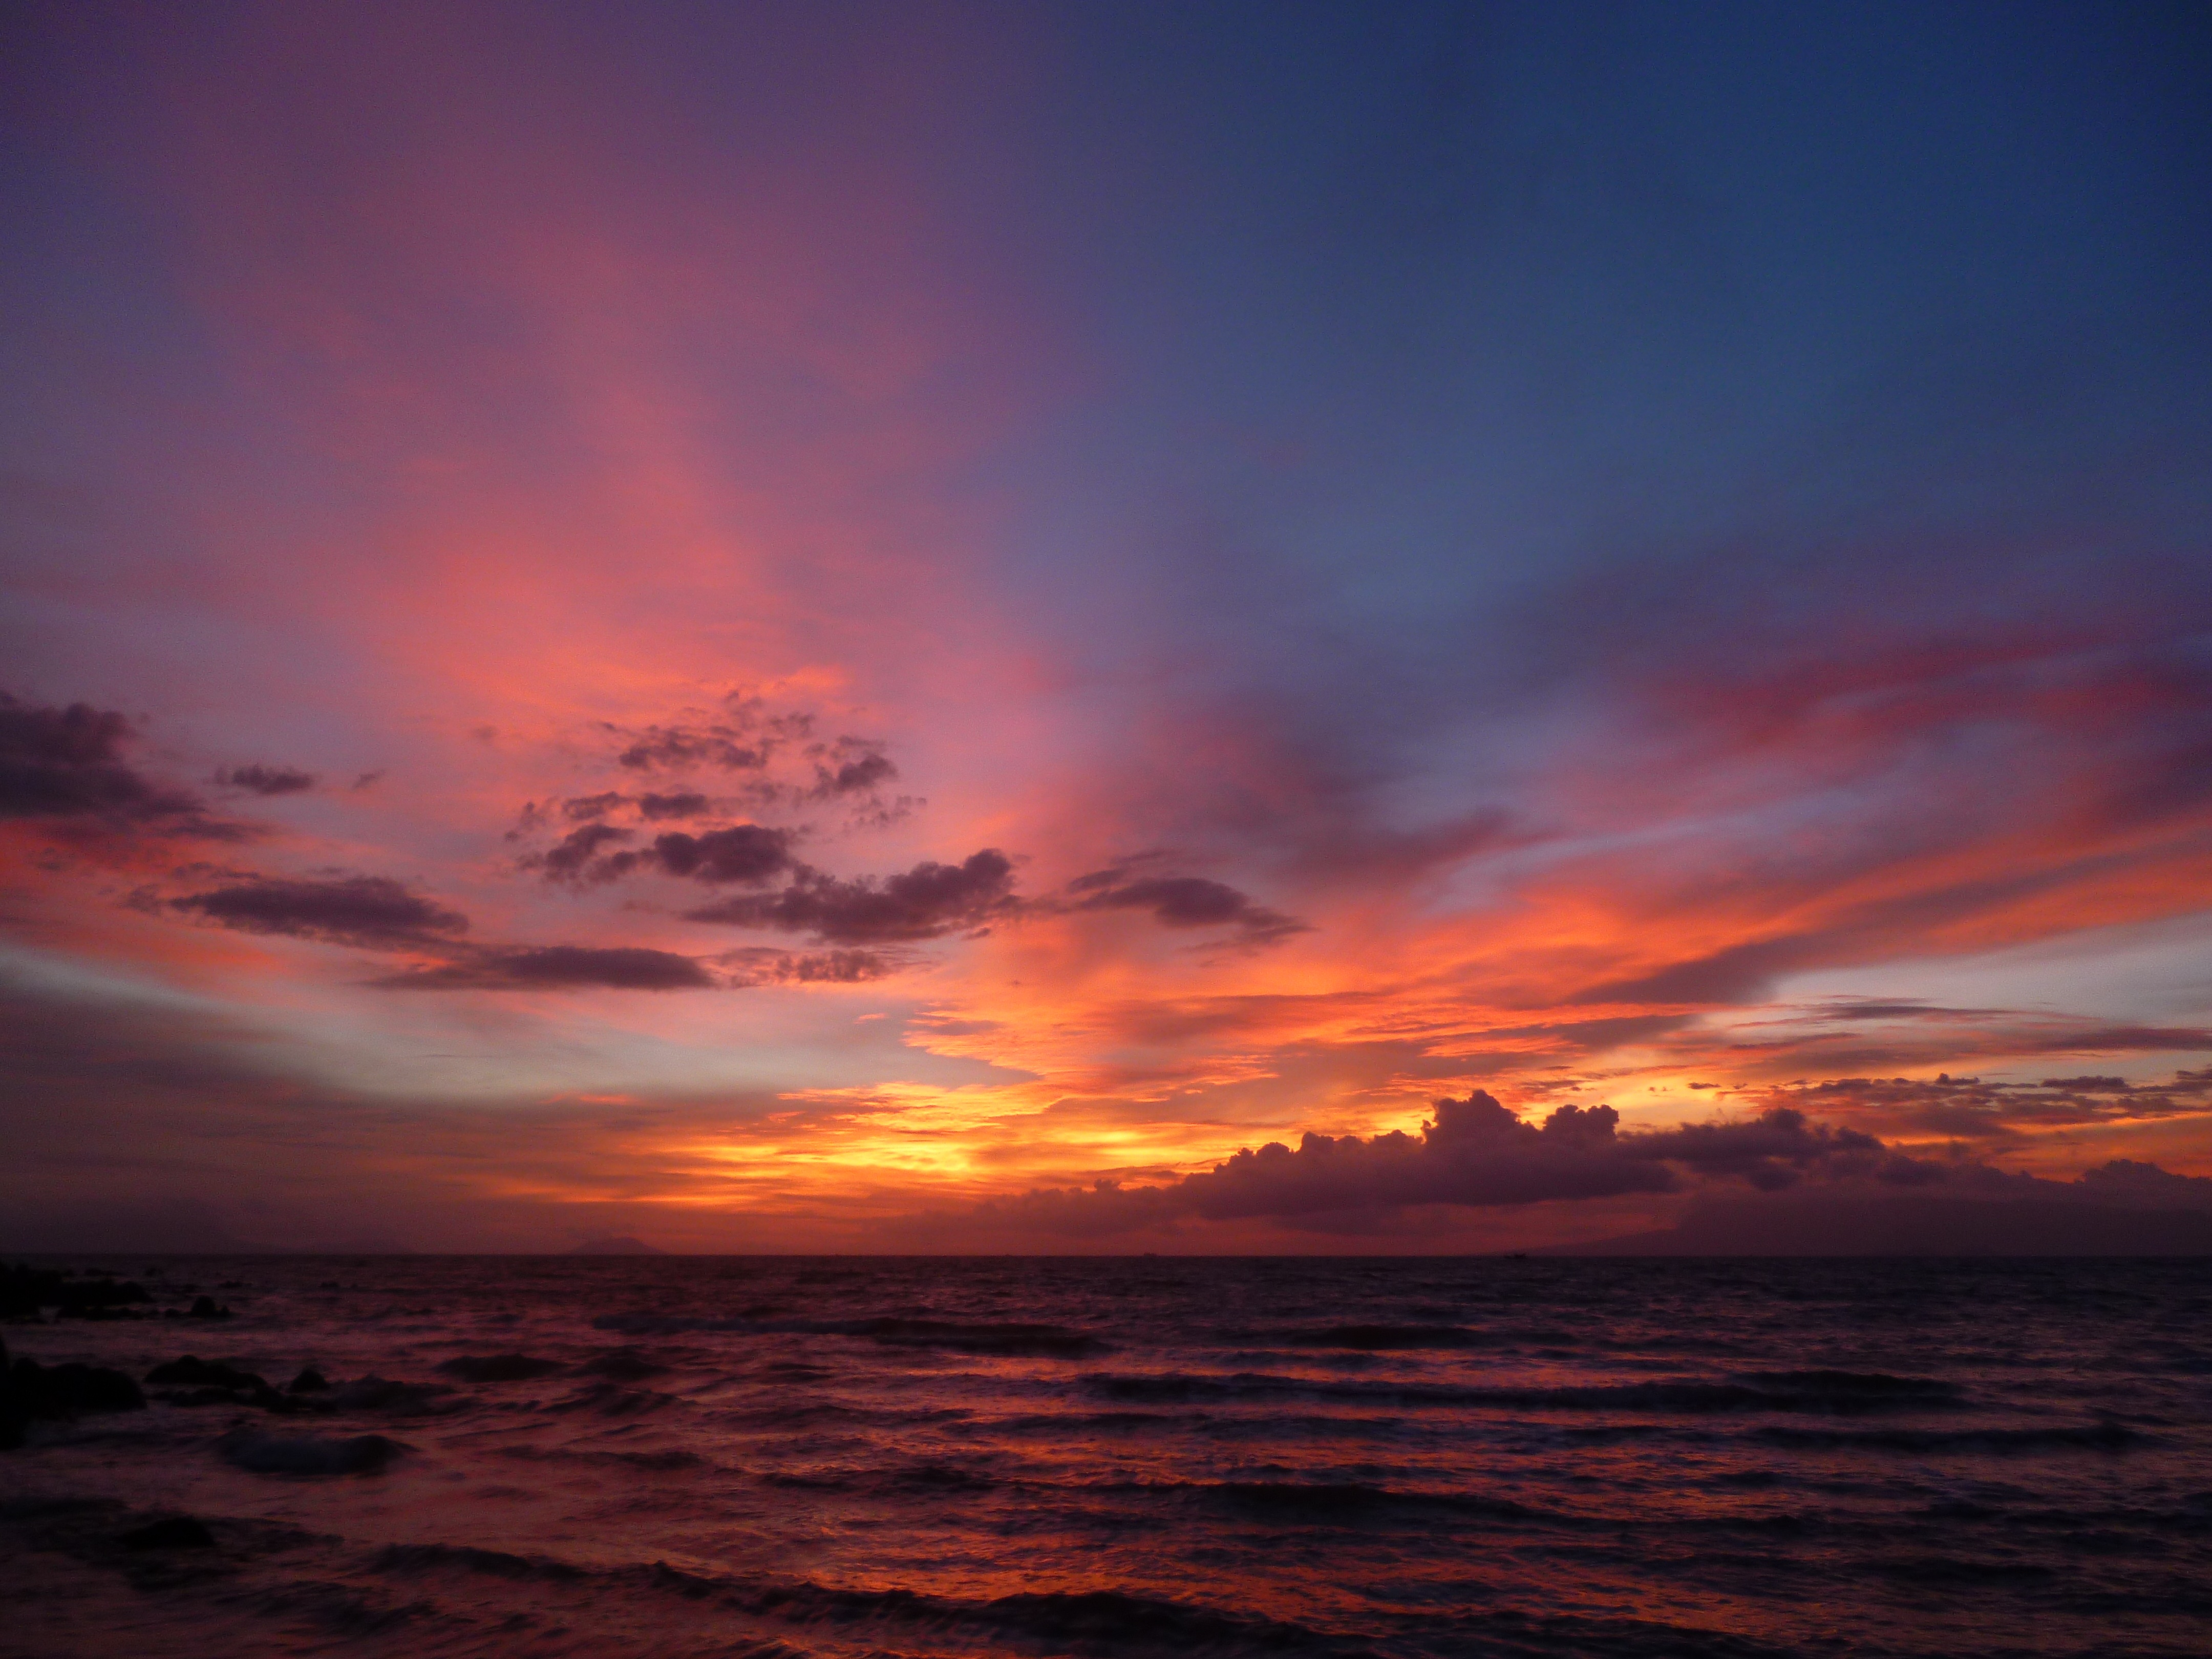
beach, landscape, sea, coast, ocean, horizon, cloud, sky, sunrise, sunset, morning, dawn, atmosphere, dusk, evening, laos, abendstimmung, afterglow, red sky at morning